Cedric Naylor

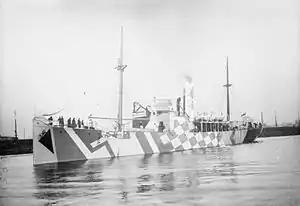
HMS "Polyanthus" as a Q-ship

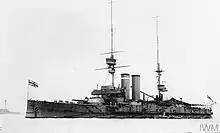
HMS "Commonwealth"

Naylor commanded the Aubrietia-class sloop "Polyanthus" from 26 January 1918. Naylor was married at the Congregational Church in Fulwood, Lancashire, on 6 July 1918 to Lillian Margaret Jenson from Preston. He was granted permission to wear his naval uniform for the ceremony. The Mayor of Preston marked the occasion by presenting Naylor with an engraved plate, commemorating his naval career. Naylor remained in the Navy after the war and on 8 August 1919 was transferred to the battleship "Commonwealth". From 1 October 1920 he served at the navigation school HMS "Dryad" in Portsmouth. Naylor served on the "Arabis"-class sloops "Godetia" (19 August 1921 to 1 August 1923) and "Wisteria" (22 September 1924 to 13 April 1926), with the intervening period spent at the Royal Naval Barracks, Chatham (HMS "Pembroke"). He received promotion to lieutenant commander on 19 December 1924.